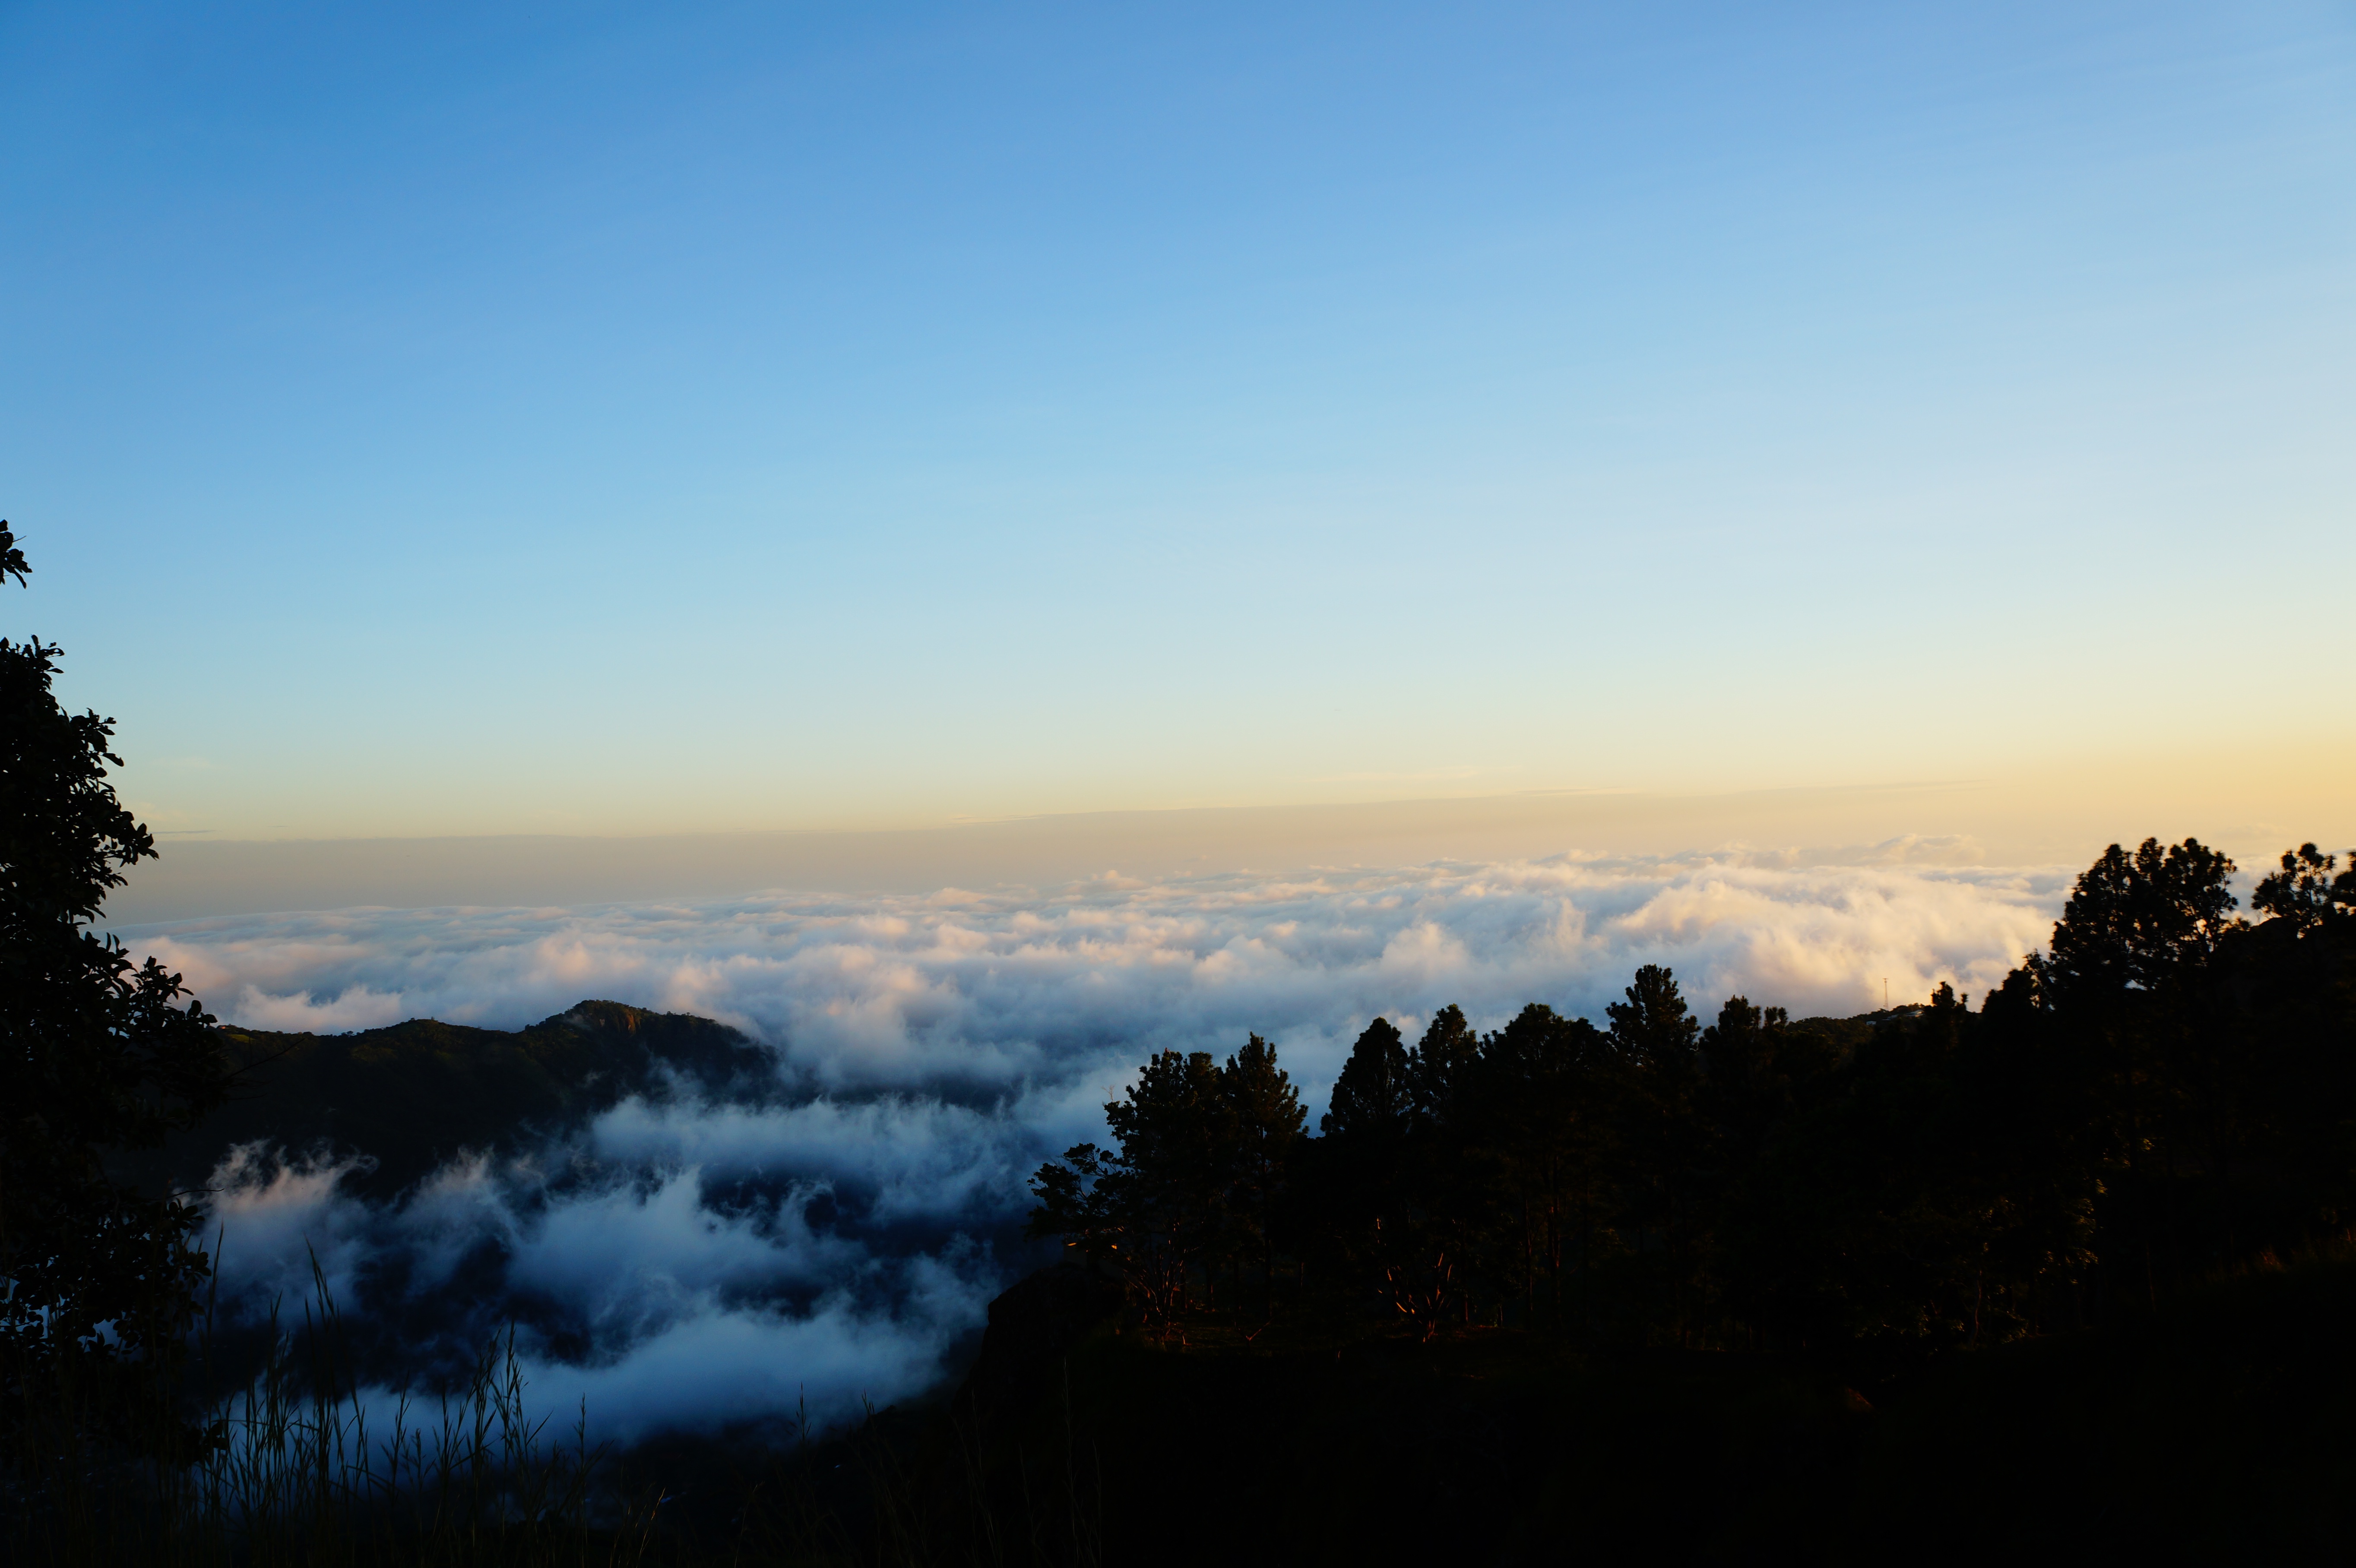
landscape, nature, horizon, mountain, cloud, sky, sunrise, sunset, mist, sunlight, air, morning, hill, dawn, mountain range, dusk, evening, blue, summit, blue sky, clouds, silhouettes, el salvador, landform, atmospheric phenomenon, mountainous landforms